Priscus (magister militum)

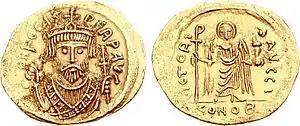
Gold "solidus" of Emperor Phocas (r. 602–610).

Due to his absence from Constantinople at the time of Phocas's takeover, and because he retained a large measure of support within the soldiery, Priscus was the only one of Maurice's senior generals who was retained by the new regime, whereas Comentiolus and Peter were executed and Philippicus was banished to a monastery. A possible explanation for this comes from the later historian Paul the Deacon, who records, possibly based on early 7th-century sources, that Phocas had once served as an equerry under Priscus. At any rate, Priscus was soon counted among the main supporters of the new regime. In the winter of 602/603, he was made "comes excubitorum", commander of the imperial bodyguard. In 606 or 607, he also married Phocas's daughter, Domentzia, becoming the effective heir-apparent to the sonless ruler. In the games celebrated at the Hippodrome to honor the event, however, Phocas reacted violently when he saw portraits of Priscus and Domentzia carried alongside his by the citizens. From this moment on, the chroniclers report, Priscus turned against Phocas.